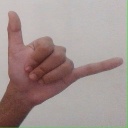
अक्षर: द